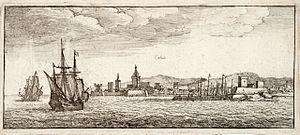
The Company of Merchants of the Staple of England ou Merchant Staplers, mentionnée en français comme Marchands de l'étape ou Marchands de l'entrepôt, est une compagnie anglaise constituée par une Charte royale en 1319 — et donc la plus ancienne société de commerce en Angleterre — spécialisée dans le négoce de la laine, des peaux, du plomb et de l'étain, qui contrôle l'exportation de la laine vers le continent au Moyen Âge tardif. Ses origines remontent à 1282 et peut-être à une période plus ancienne.